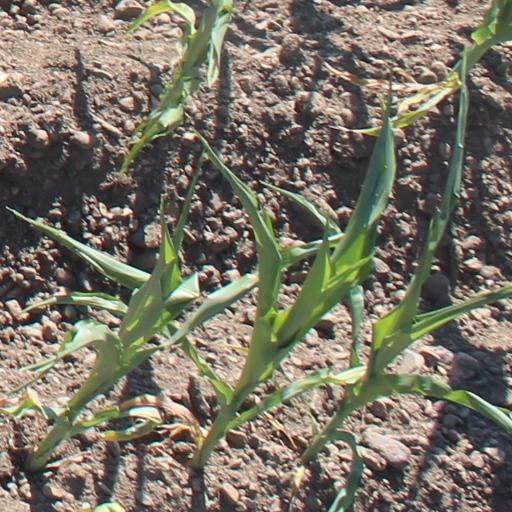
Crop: maize; corn